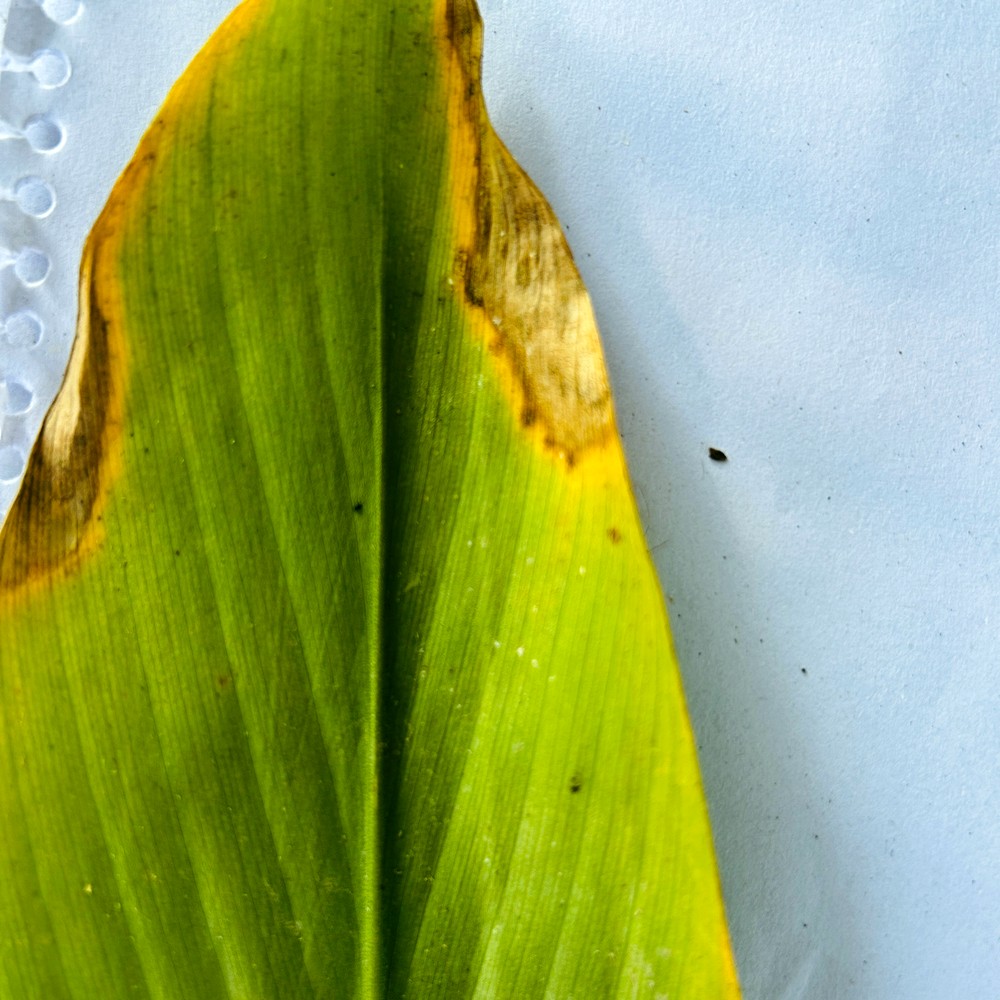
Label: Leaf Blotch